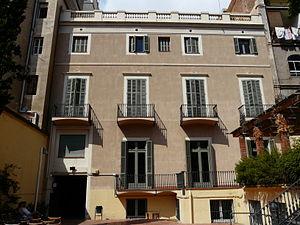
Emilio Salas i Cortés est un architecte Barcelonais, pionnier du modernisme catalan.